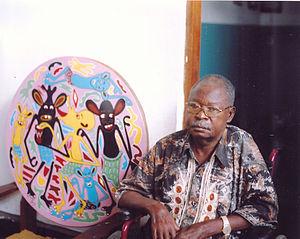
Les Shetani sont des esprits de la mythologie et des croyances populaires d’Afrique de l'est. Généralement malveillants, possédant de nombreuses formes et de nombreux pouvoirs différents, les shetani sont très populaire dans l'art sculptées, en particulier par le peuple Makonde de Tanzanie, du Mozambique et du Kenya. Physiquement, les shetani apparaissent comme des figures humaines et/ou animales déformées de la réalités.
George Lilanga est un peintre et sculpteur tanzanien makondé de réputation internationale, né dans le district de Masasi en 1934 et mort à Dar es Salaam le 27 juin 2005, où il vivait et travaillait.